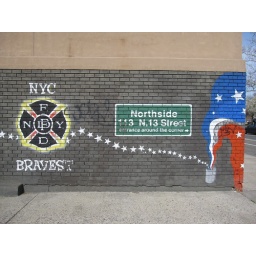
Local patriotic street art on a wall on North 13th Street in Williamsburg, Brooklyn.